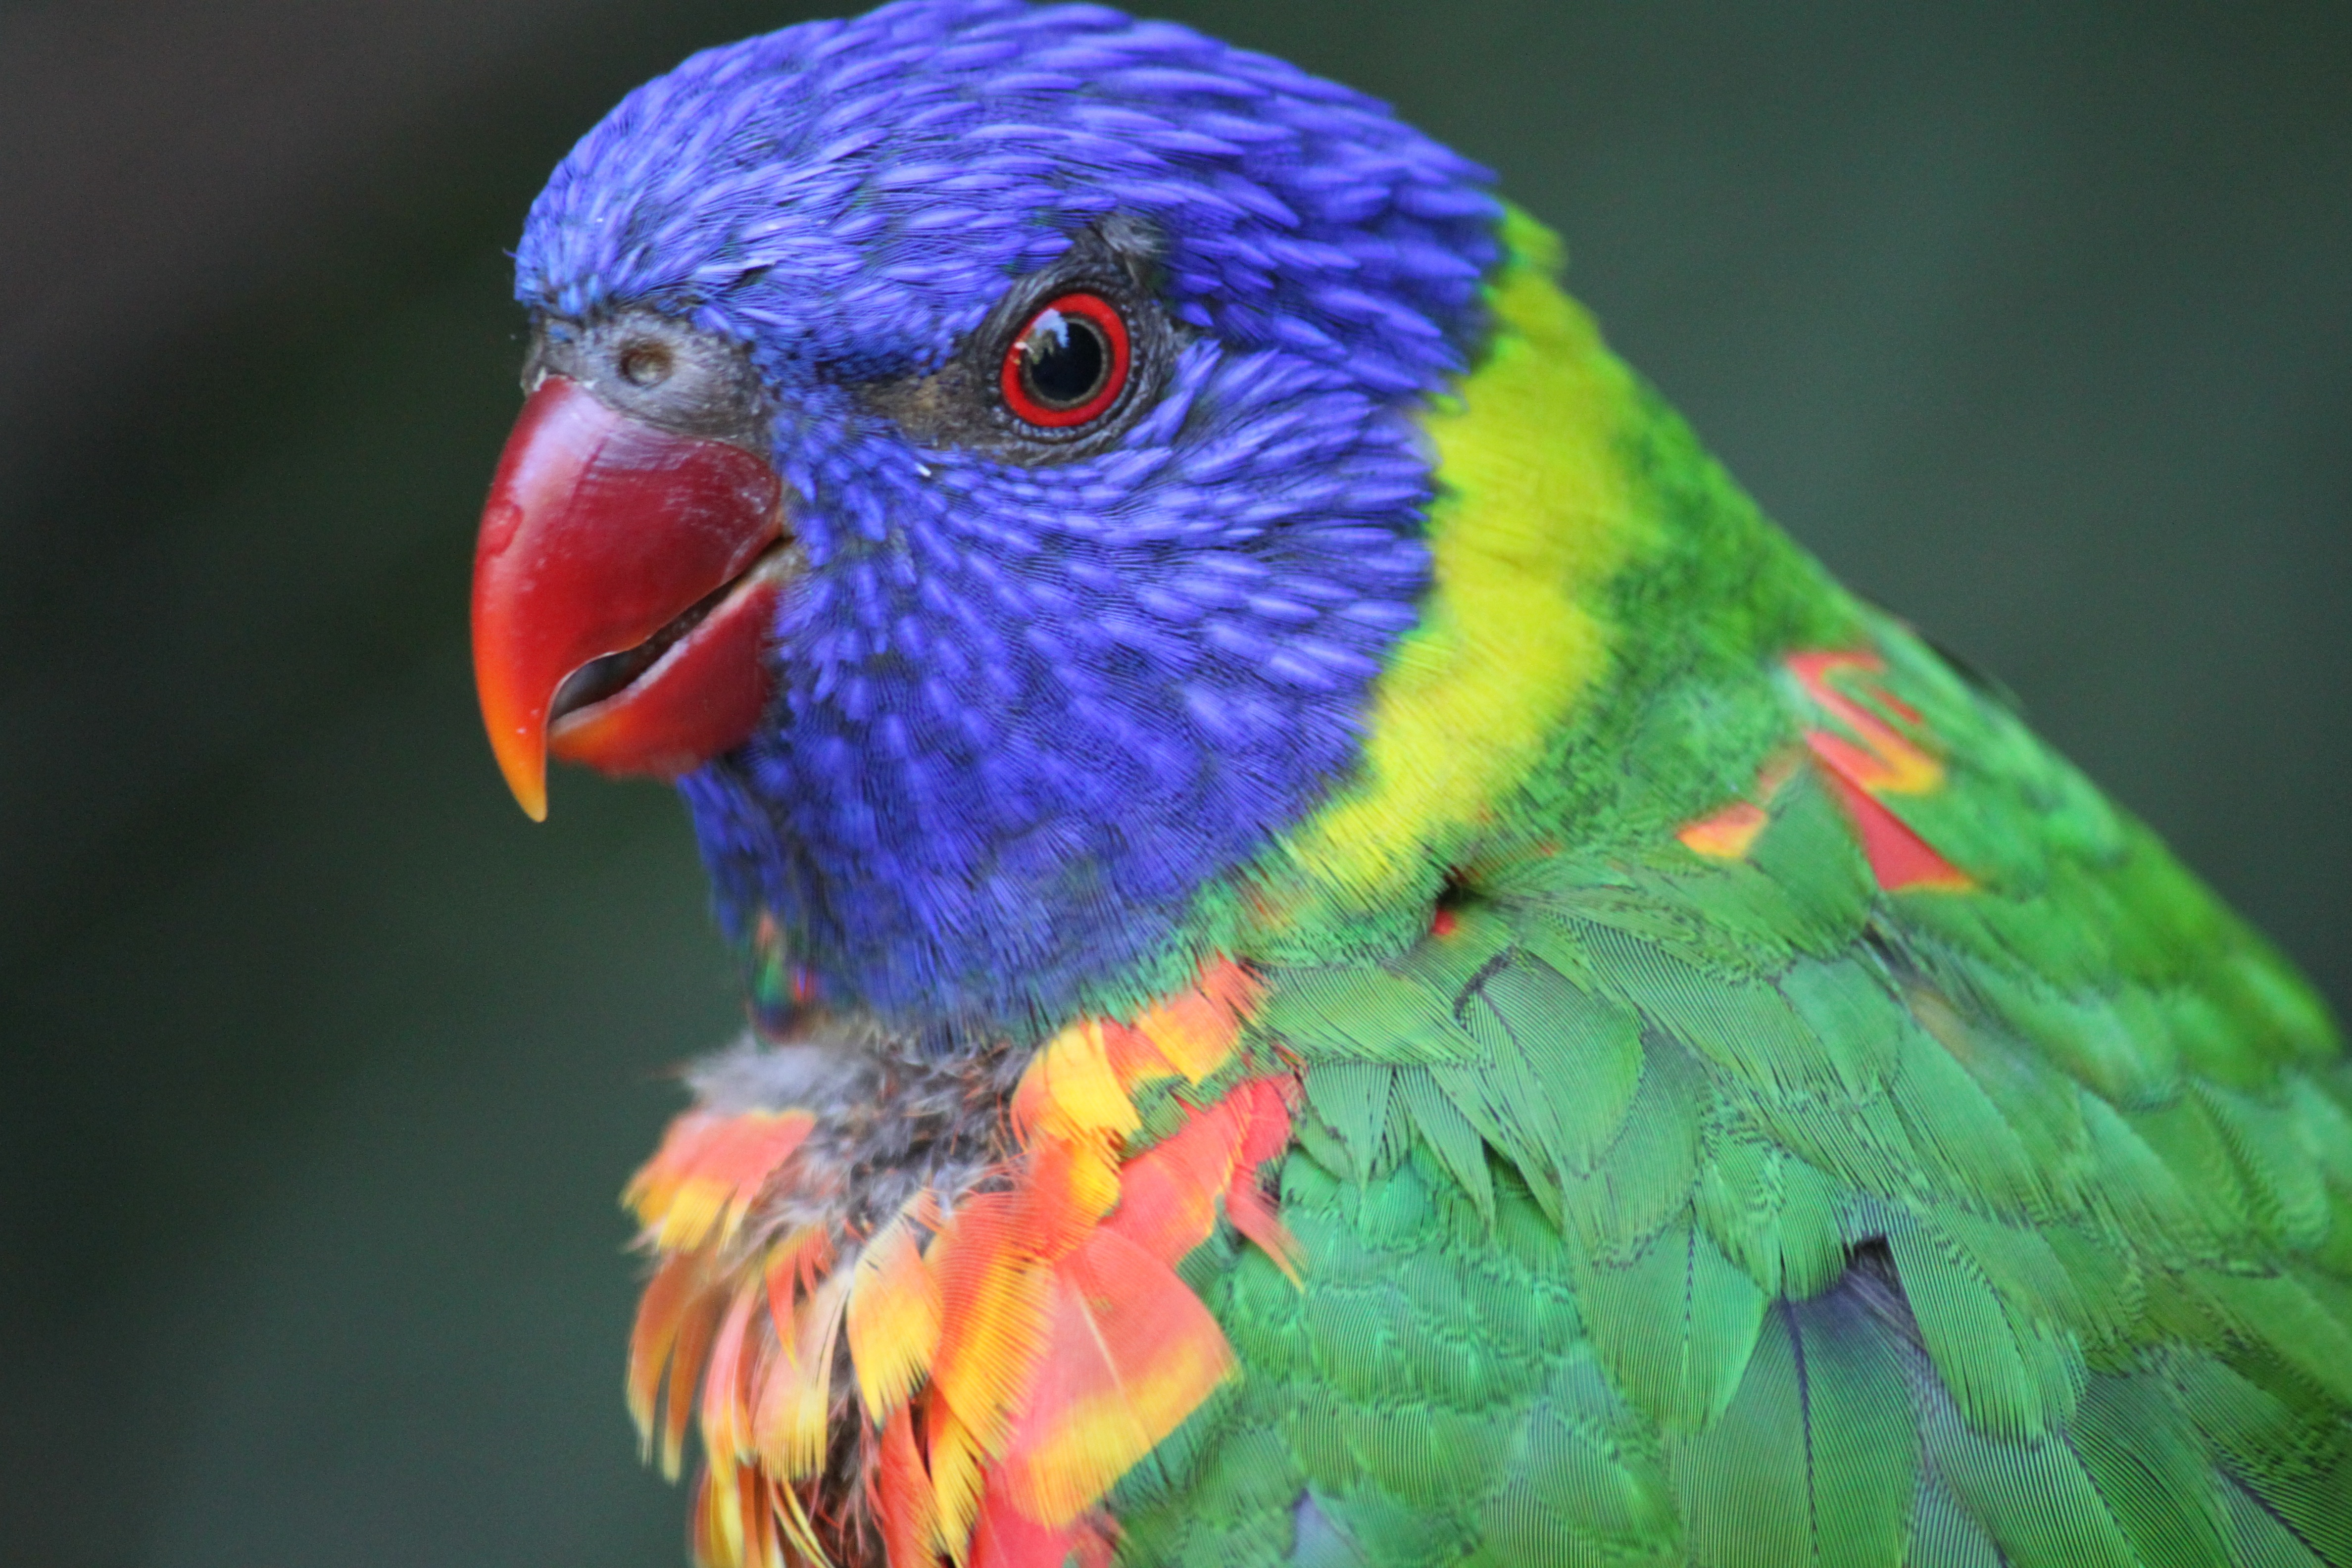
nature, bird, wing, animal, cute, wildlife, wild, pet, beak, tropical, color, blue, colorful, close, fauna, playful, lorikeet, macaw, rainbow, eye, vertebrate, parrot, parakeet, perched, common pet parakeet